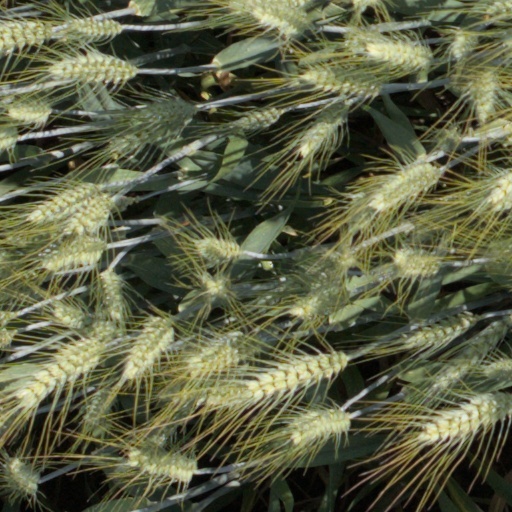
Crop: wheat